Answer in natural language. Estimate the real world distances between objects in the image. Which object is closer to black glossy countertop, brown wooden chair or black shelving unit with two shelves? Choose between the following options: black shelving unit with two shelves or brown wooden chair
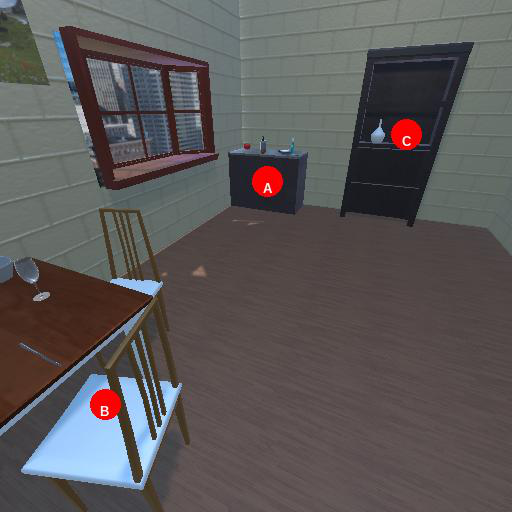
<answer>black shelving unit with two shelves</answer>